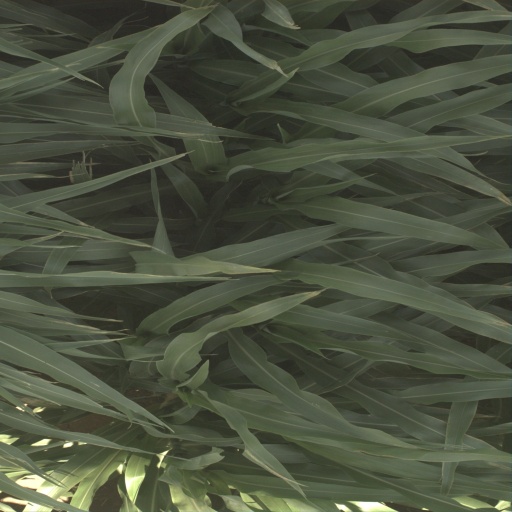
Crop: sorghum